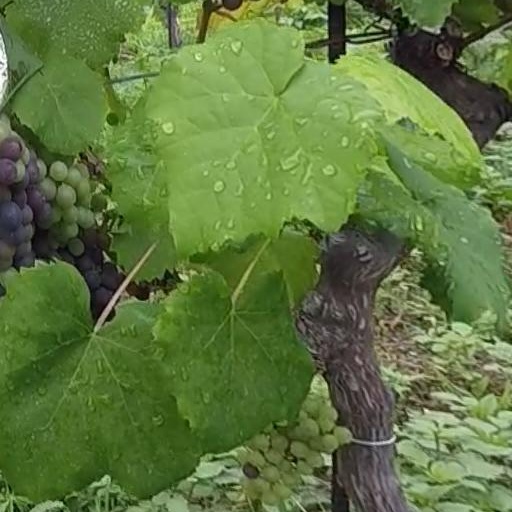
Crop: grape